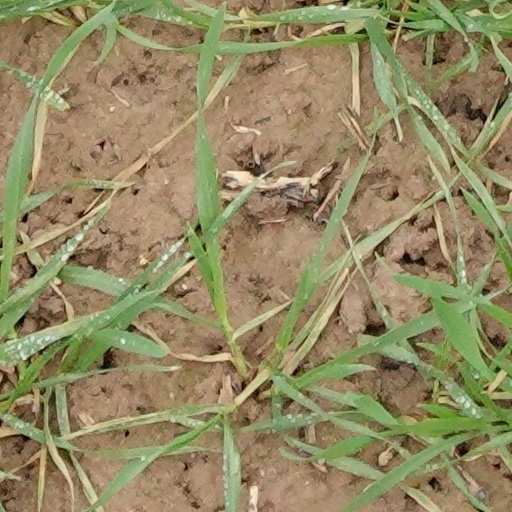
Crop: wheat